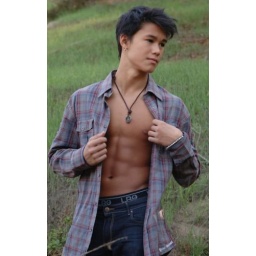
Boobooo stewart from eclipse standing in a field holding his open shirt....bleh :p